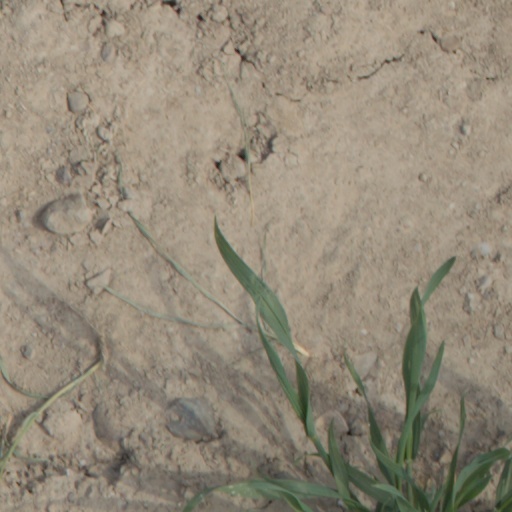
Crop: wheat